SimCity: BuildIt

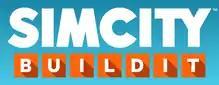

SimCity: BuildIt is a city-building mobile game developed by TrackTwenty and published by Electronic Arts. It was launched in late 2014. The game is part of the "SimCity" franchise, and is available to download from the Google Play Store, Amazon Appstore, and the Apple App Store.